Hamilton Tiger-Cats

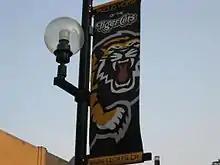
A banner along King William Street in Hamilton supporting the team, partially depicting the team's logo

The artwork for the original "leaping tiger" was designed by Jake Gaudaur, a former Tiger-Cat player, president, and CFL commissioner. The Princeton University Tigers' athletic logo for many years was a mirror image of the Hamilton logo, except in orange. Both logos have since been revised or replaced. The colours of the logo are the club's traditional colours for well over 100 years: black, yellow, and white. The red tongue is the last remaining nod to the upstart red-clad Hamilton Wildcats.